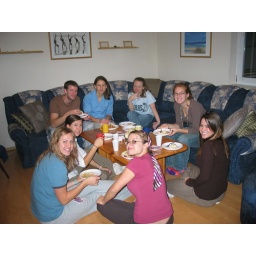
A taco party at Allison and Sarah's house (front center in the blue and pink)